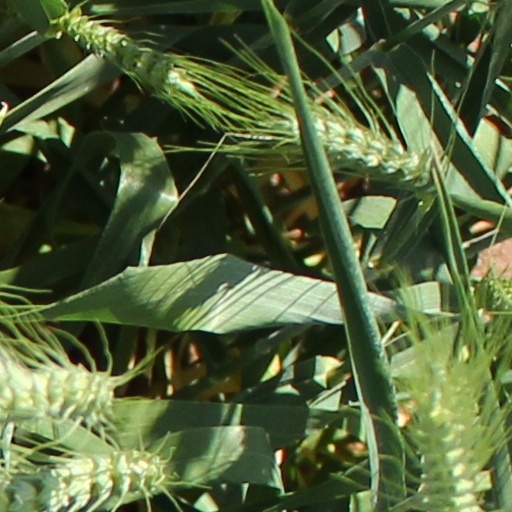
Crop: wheat